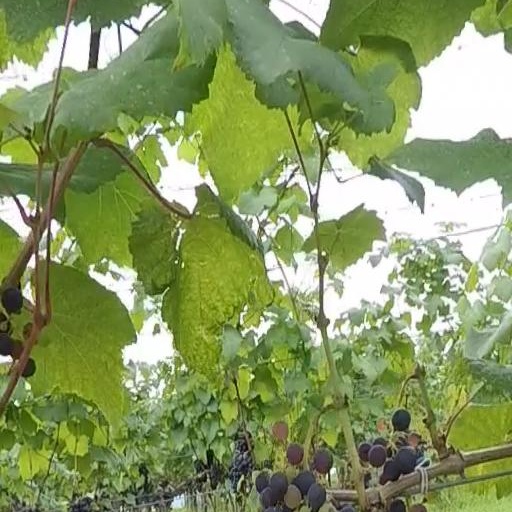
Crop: grape